1999 Pan American Games

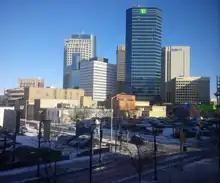
Winnipeg (pictured in 2019) was selected by the Canadian Olympic Association as the official bid city from Canada for the 1999 Pan American Games

Winnipeg beat both Santo Domingo, Dominican Republic, and Bogotá, Colombia in 1994 to win hosting rights for the event.